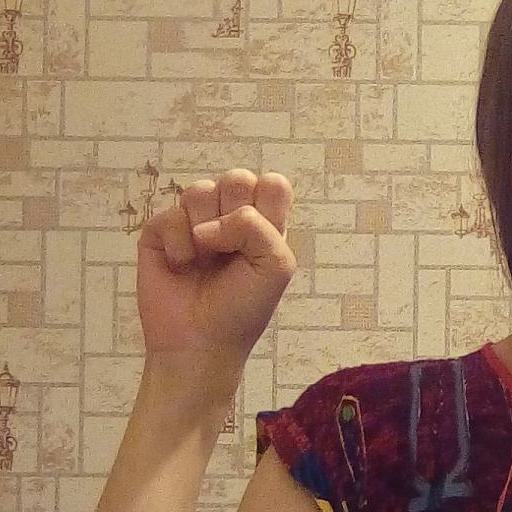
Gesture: fist